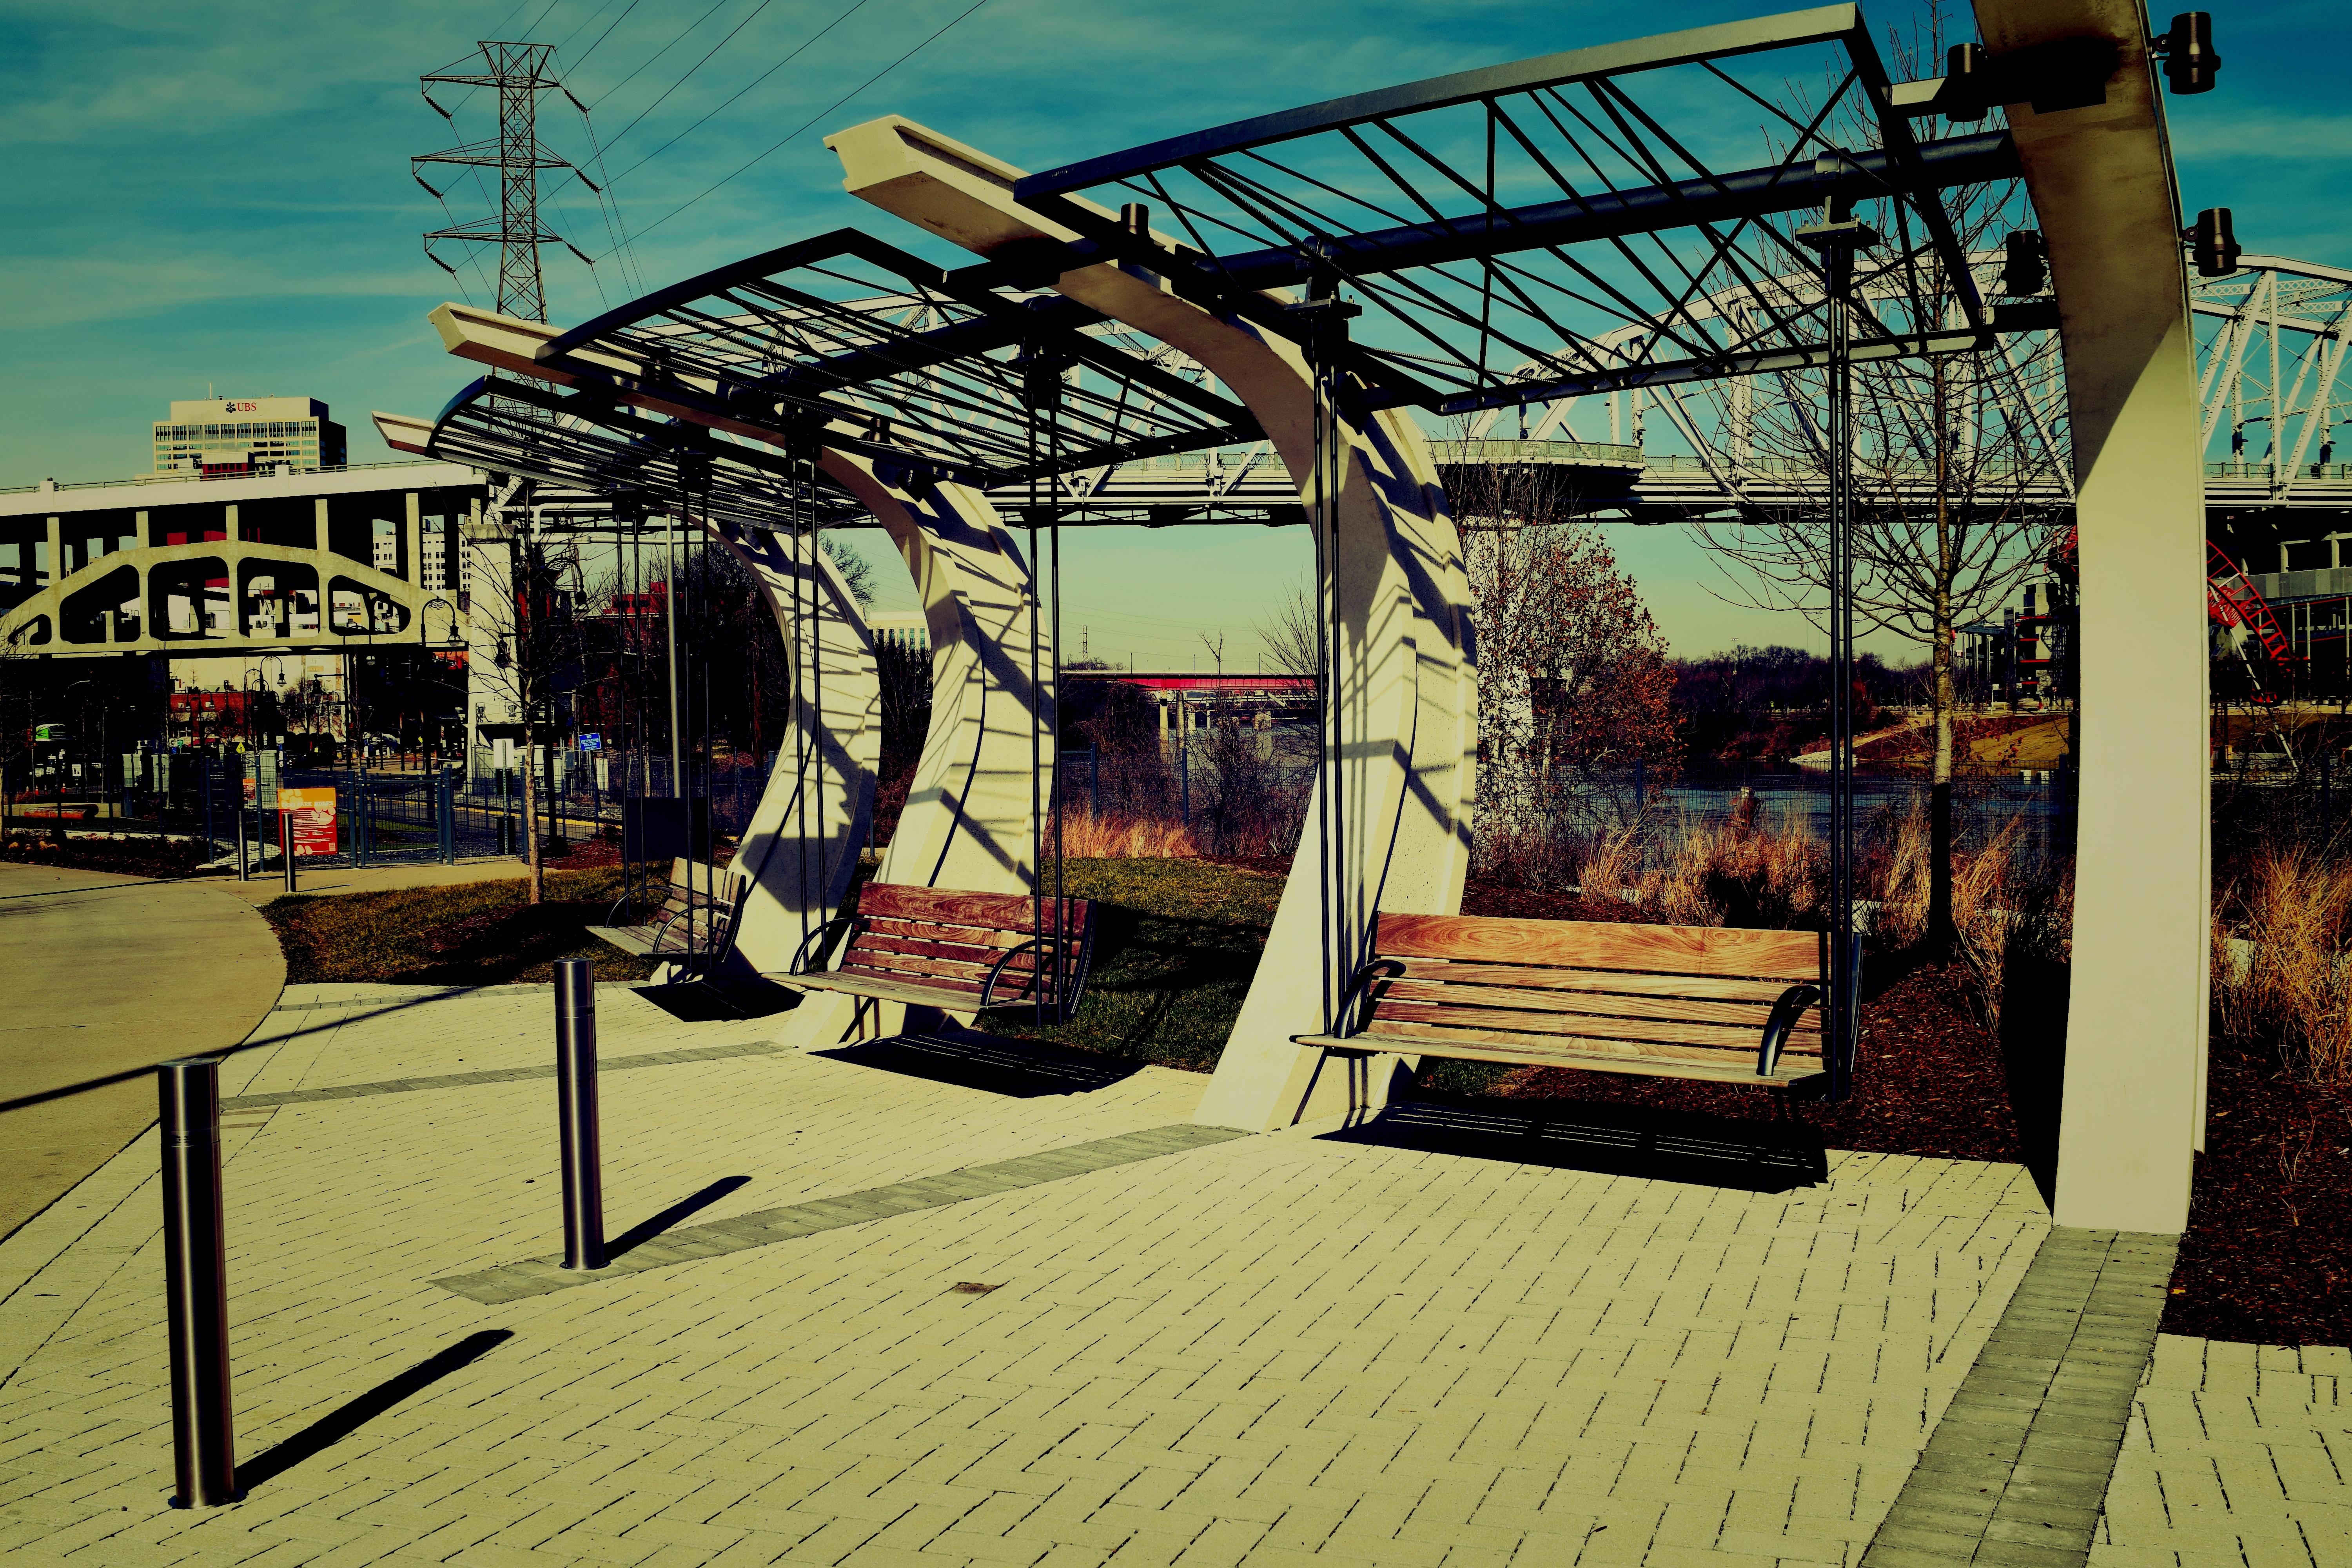
wood, ascend, concert, art, nashville, outdoor structure